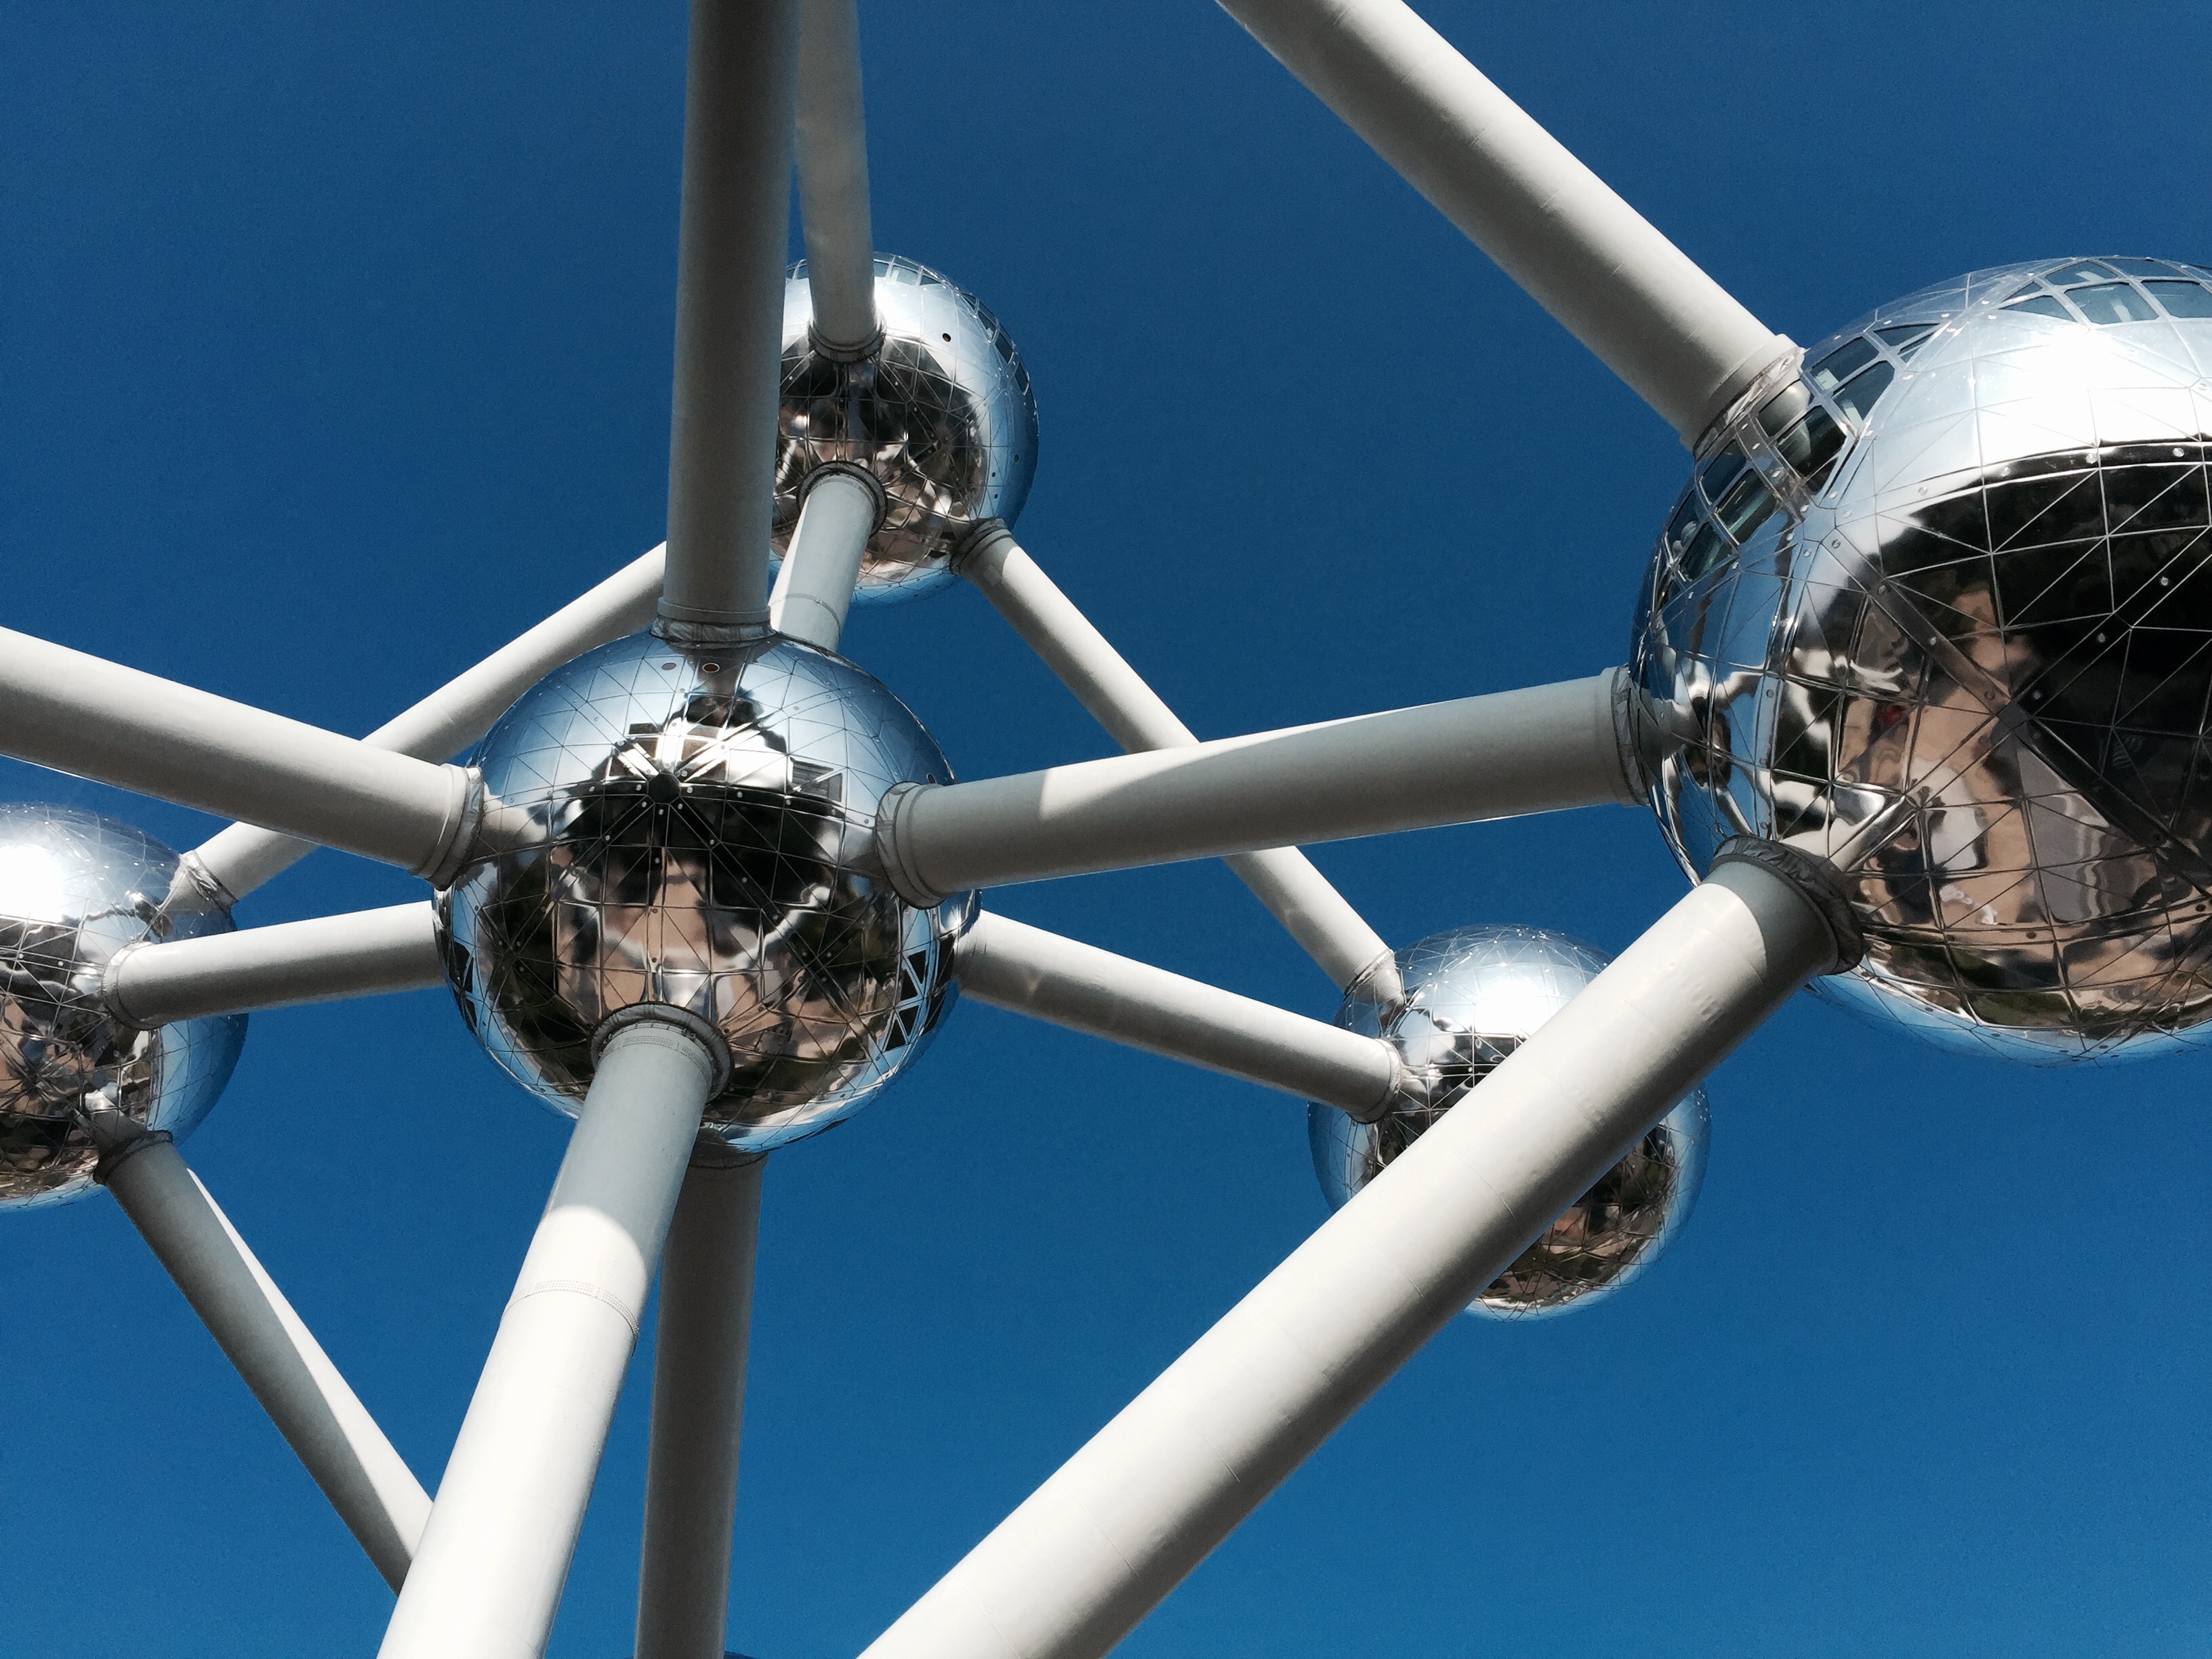
wheel, wind, airplane, aircraft, vehicle, aviation, mast, blue, product, atmosphere of earth, aircraft engine